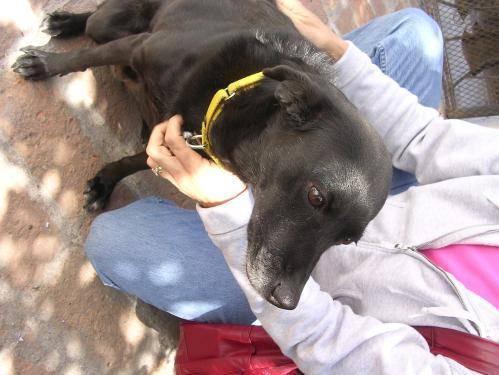
dog